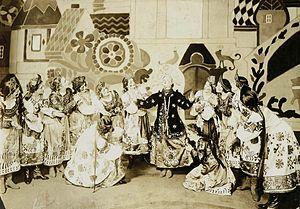
Queenie Smith, née le 8 septembre 1898 à New York, morte d'un cancer le 5 août 1978 à Burbank, est une actrice, chanteuse, danseuse et pédagogue américaine.